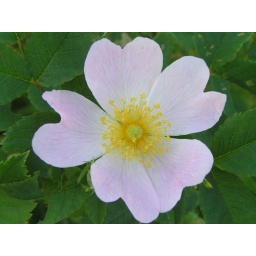
The sixth ever Rosa Roxburghii Hirtula rose in garden across from west side of my house